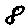
Label: 8